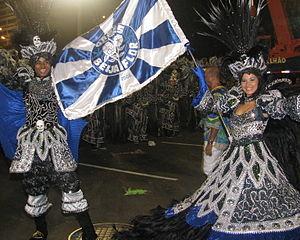
Grêmio Recreativo Escola de Samba Beija-Flor de Nilópolis est une école de samba de Rio de Janeiro, quatorze fois championne du carnaval carioca. Elle est originaire de la ville de Nilópolis dans la région de Baixada Fluminense.